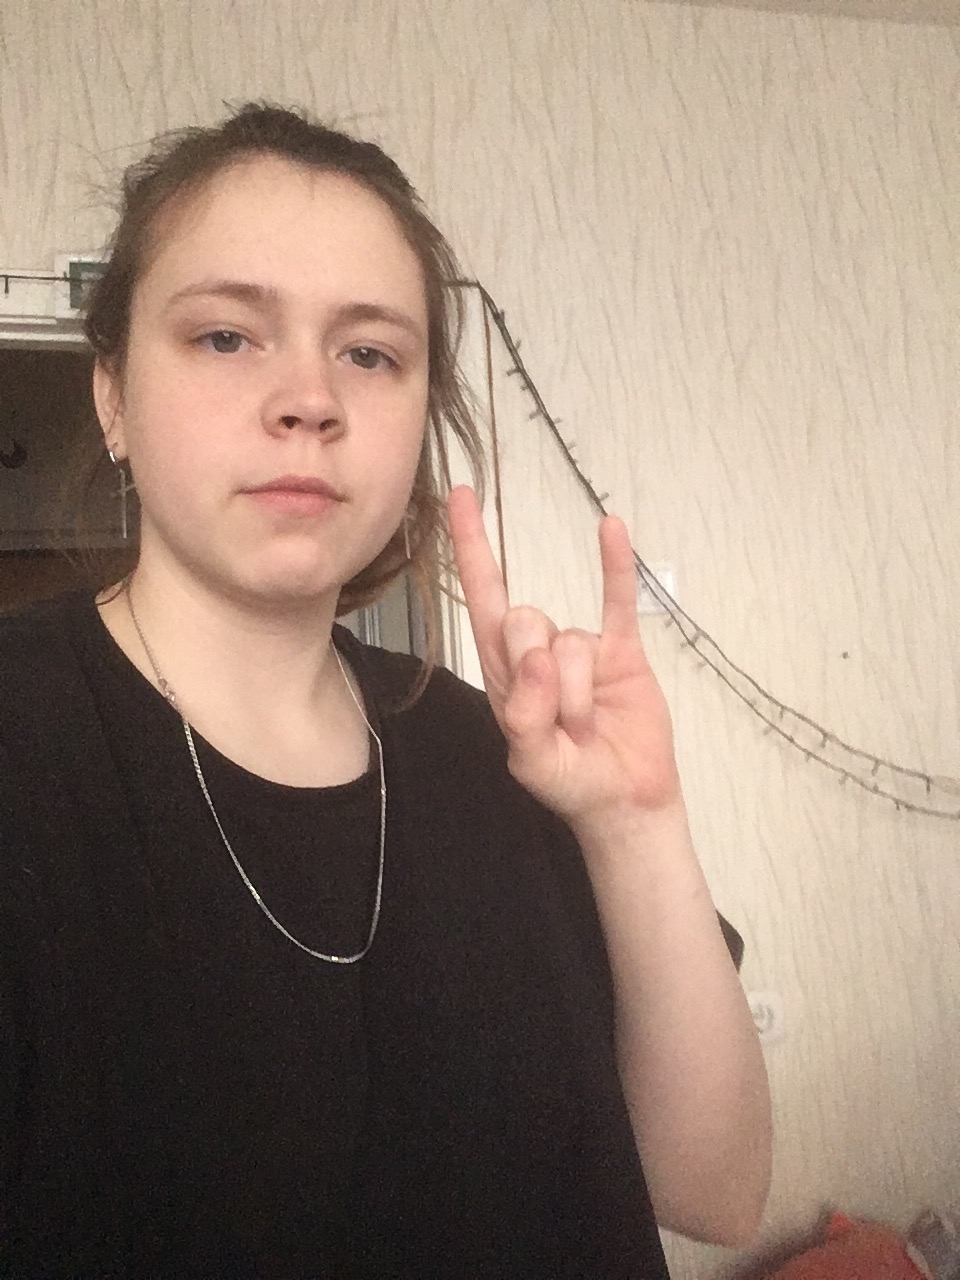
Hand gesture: rock